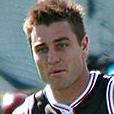
Age: 26